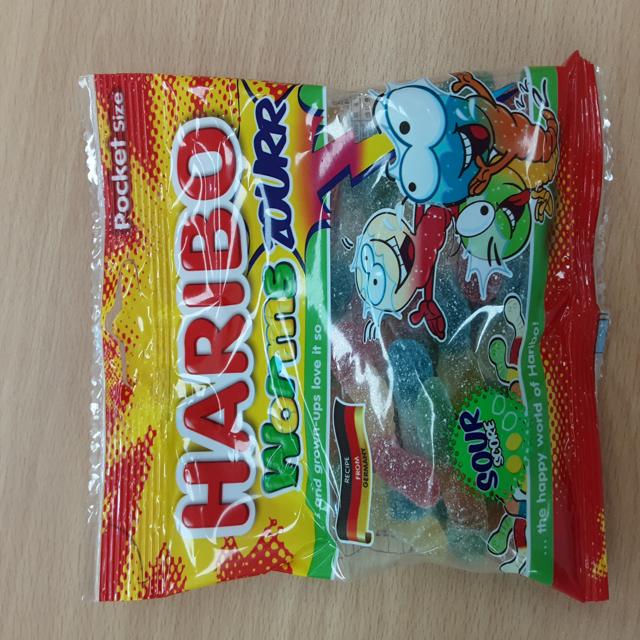
Label: plastics